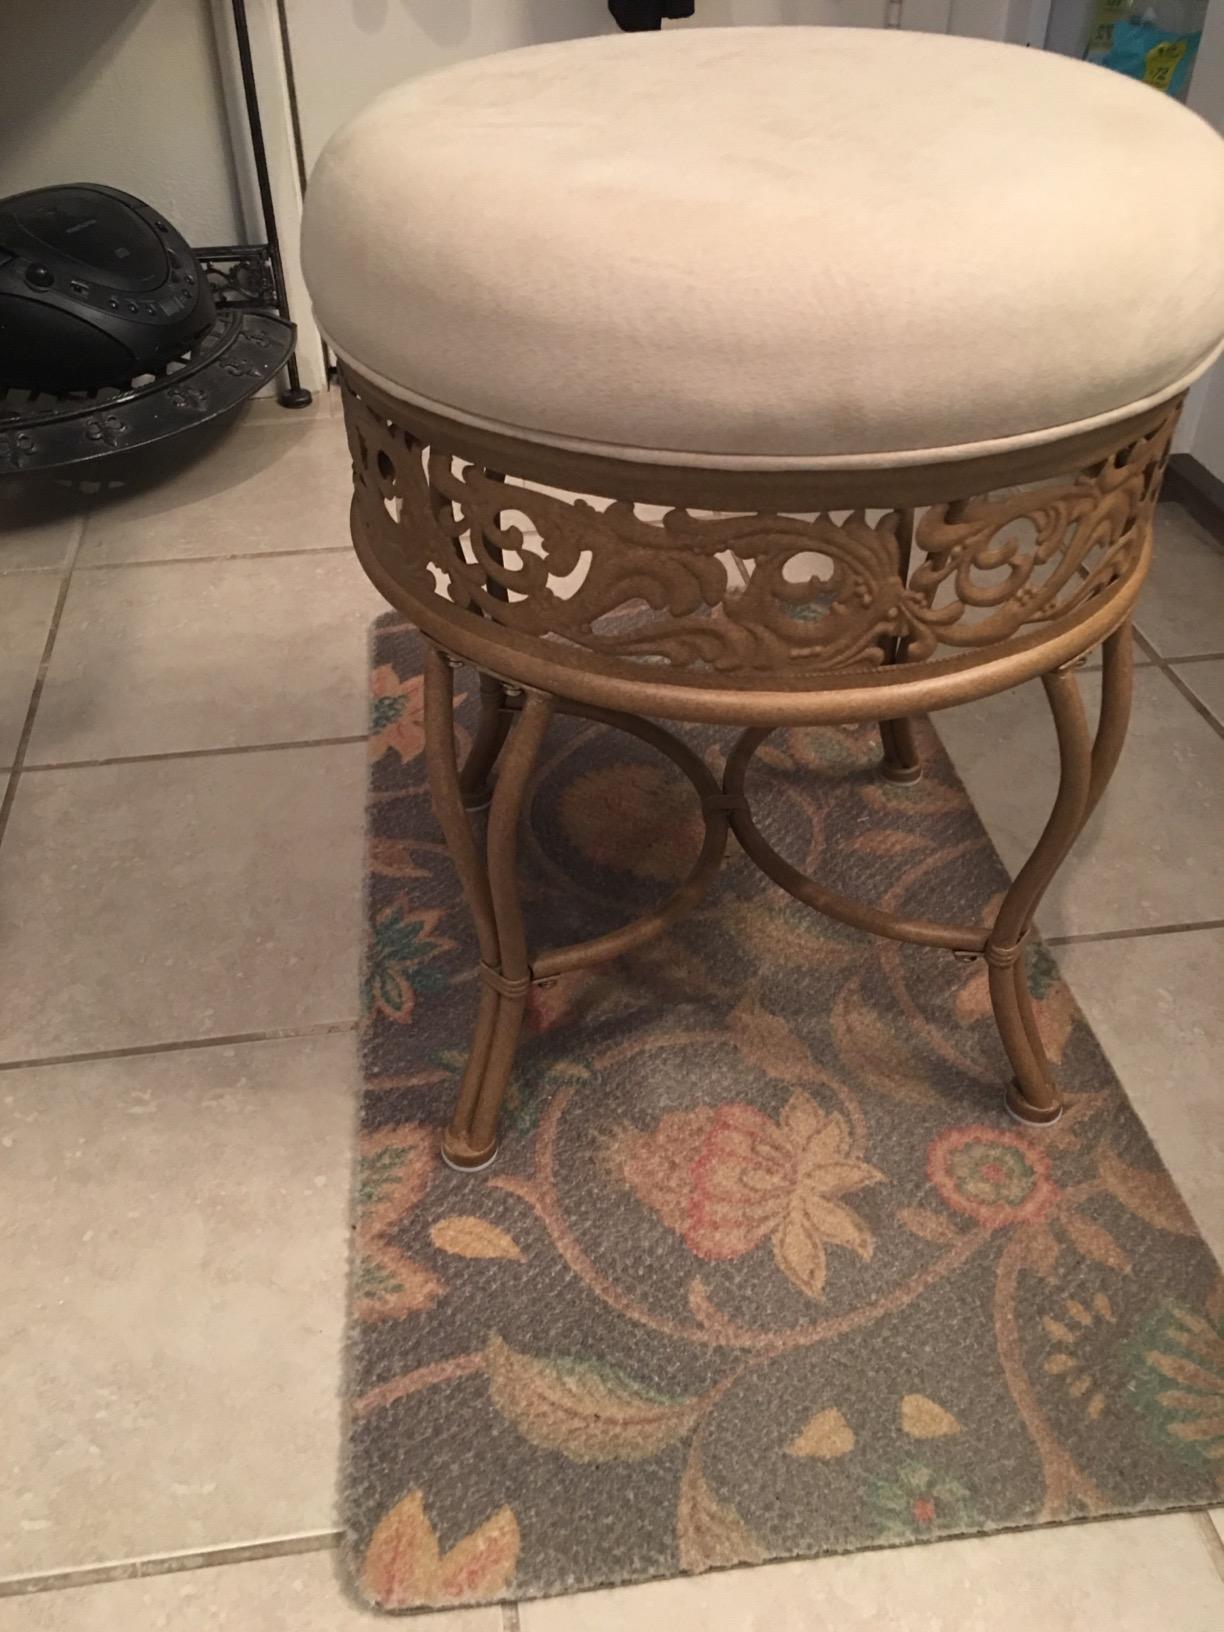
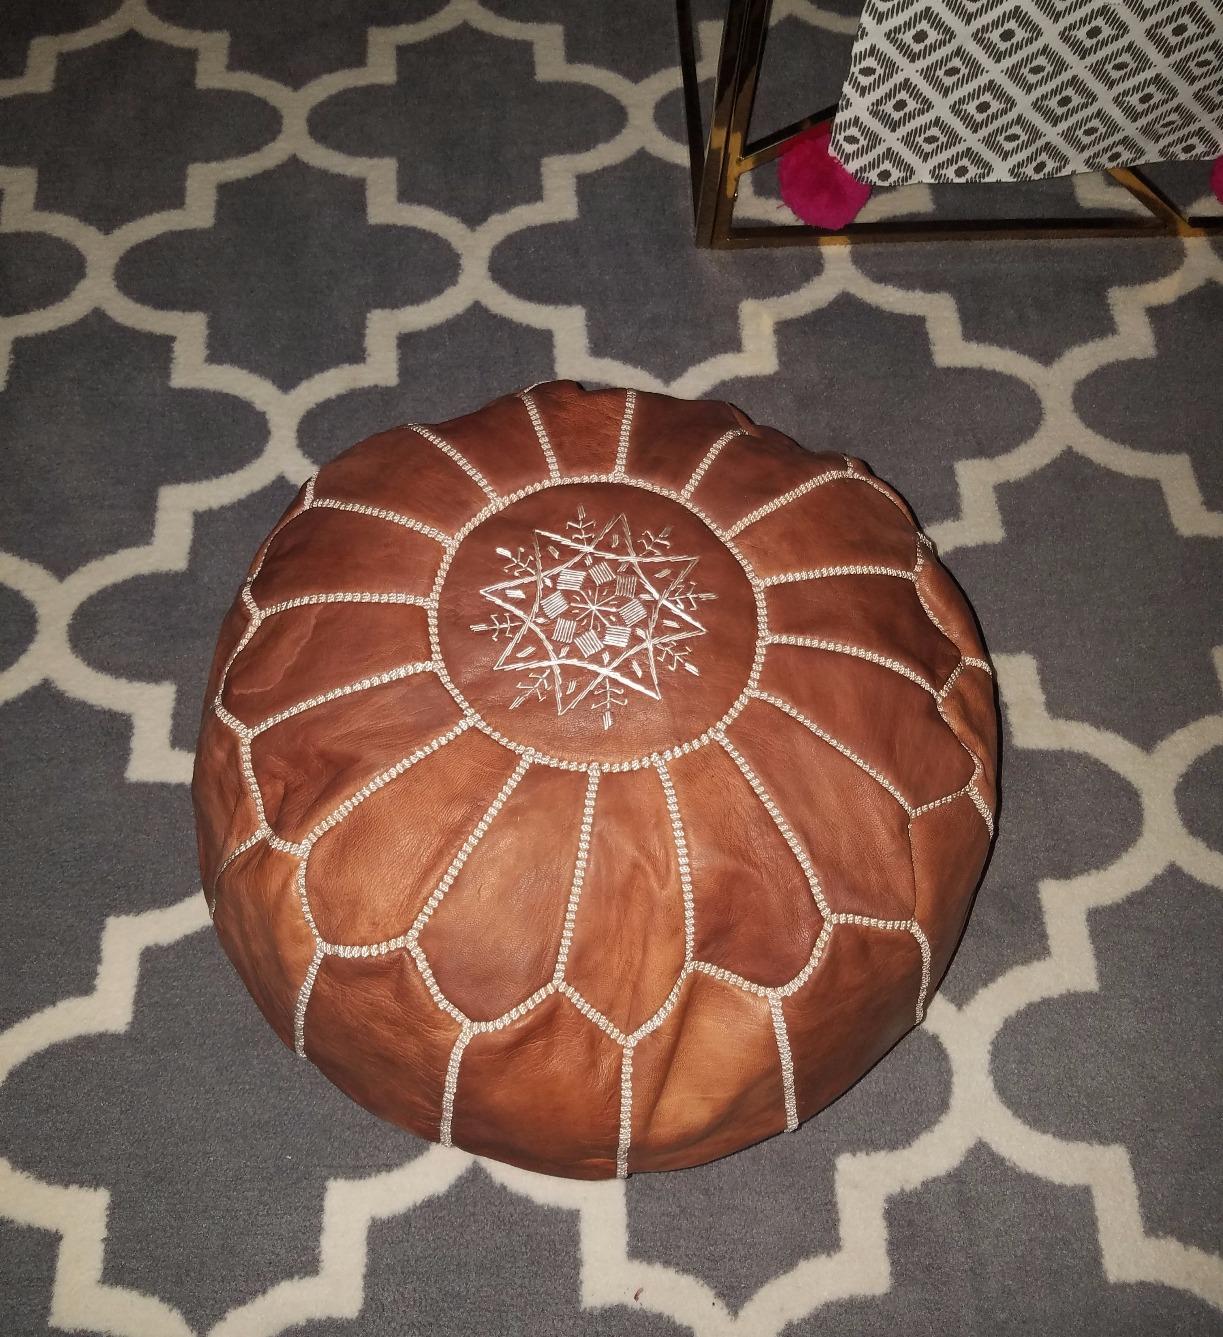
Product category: stool
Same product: no